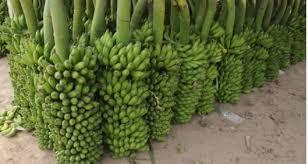
Hizi ni ndizi ambazo zimeeza kuegesha katika sehemu moja katika, huku, naye hizi ndizi huenda zimeweza kuitolewa mashambani, au xiko mjini, ili mwenyewe aweze kuuza kuipata hela, au ameeza kuipeleka nyumbani kukula, ndizi hizi ni ndizi ambazo zimeiva vizuri na zimetoka zikiwa kubwa.